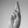
ASL letter: R